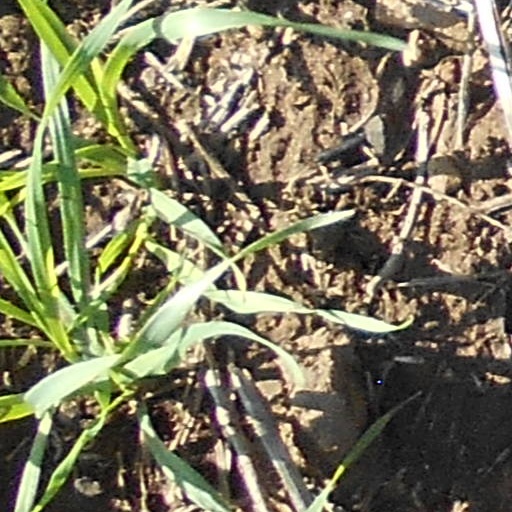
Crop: wheat